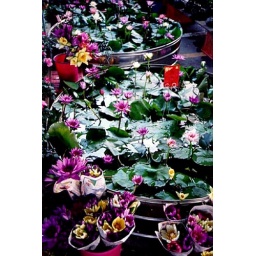
Taipei flower market near my apartment, 1993-4. Bill Bridges photo